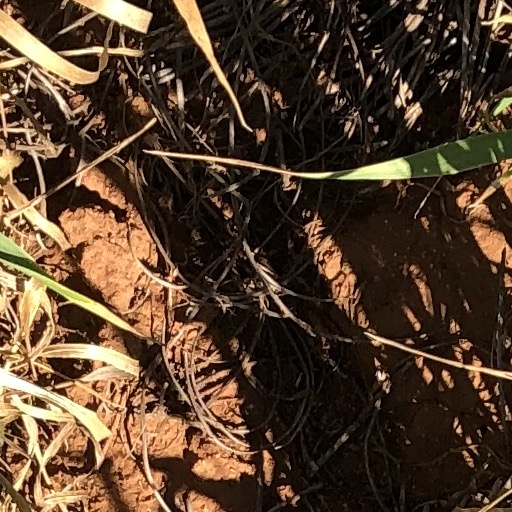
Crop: wheat